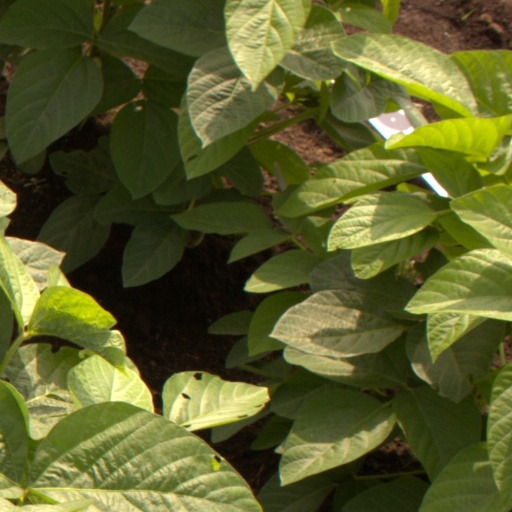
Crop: soybean